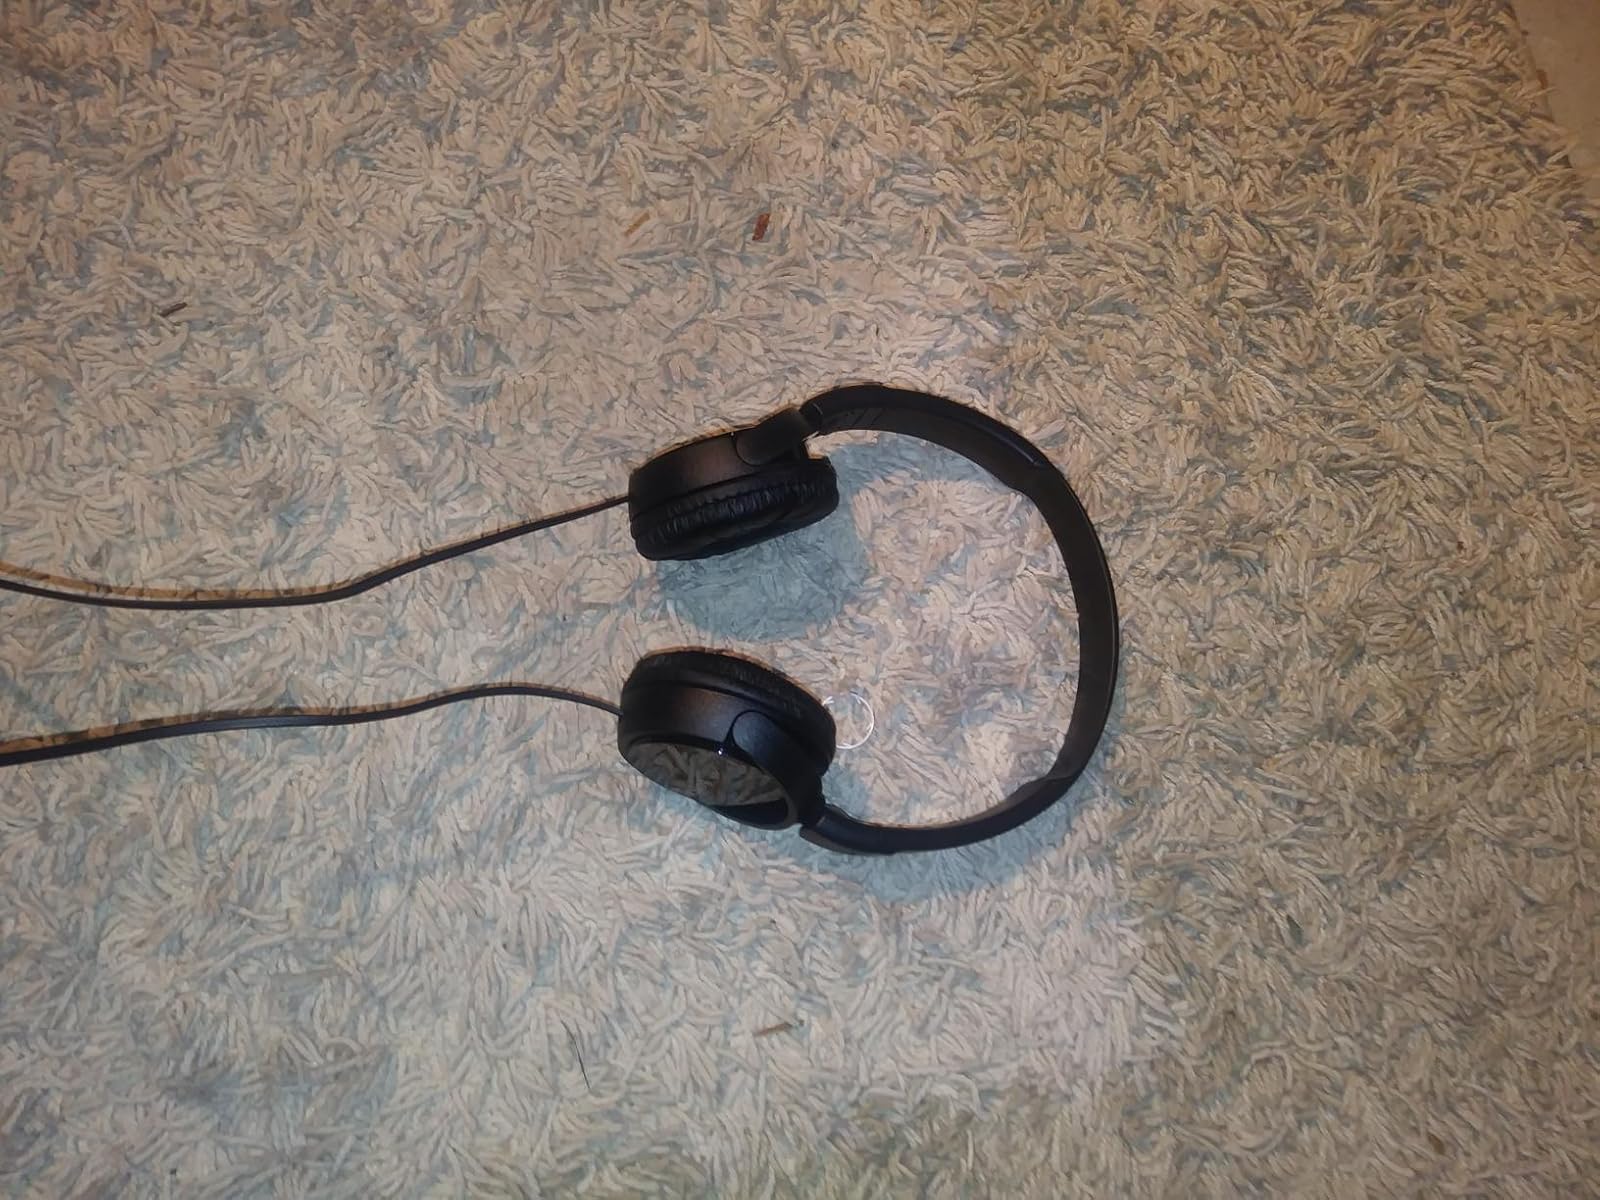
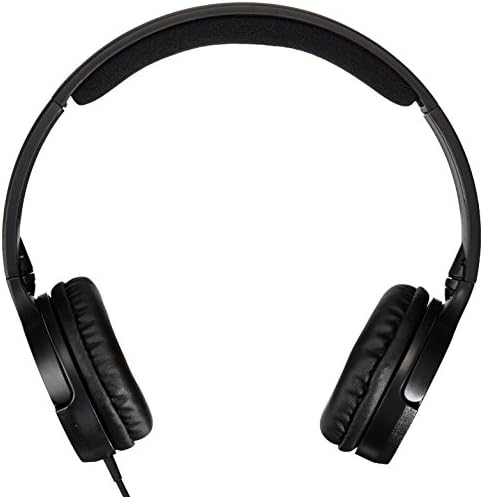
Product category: headphones
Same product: no